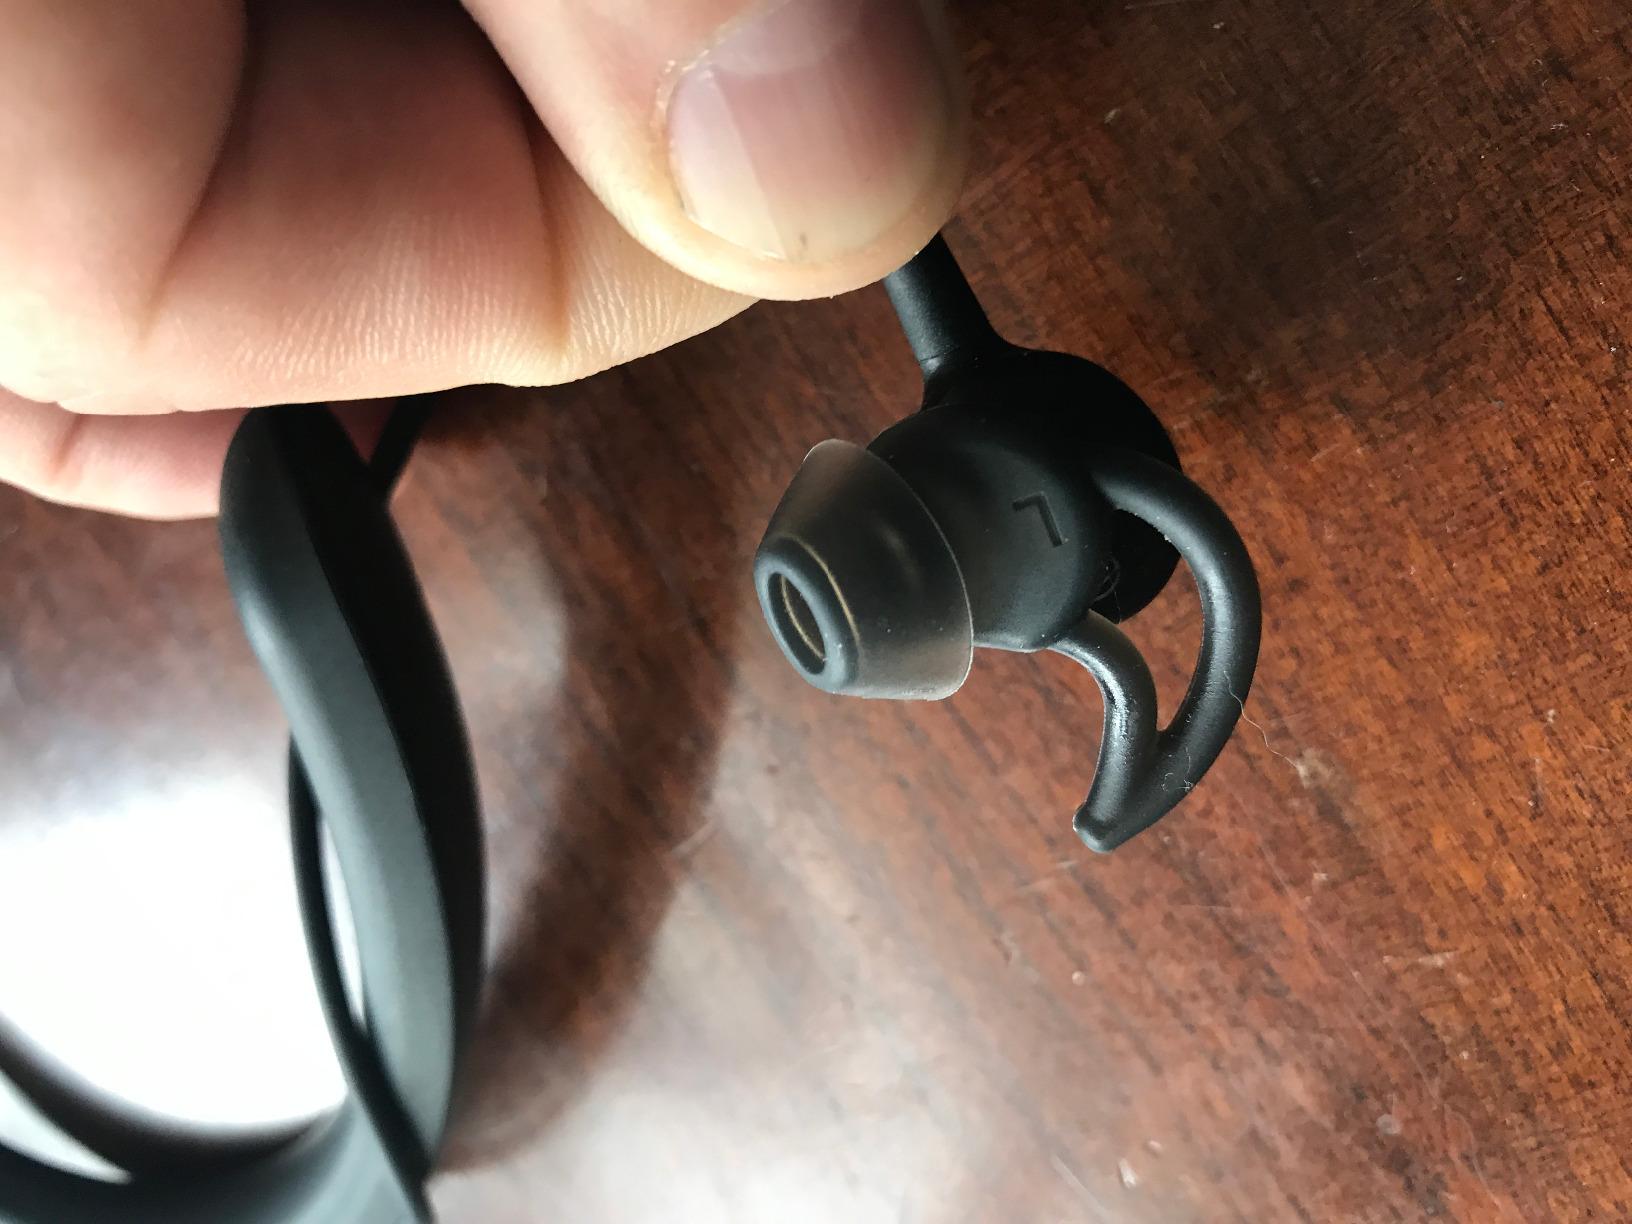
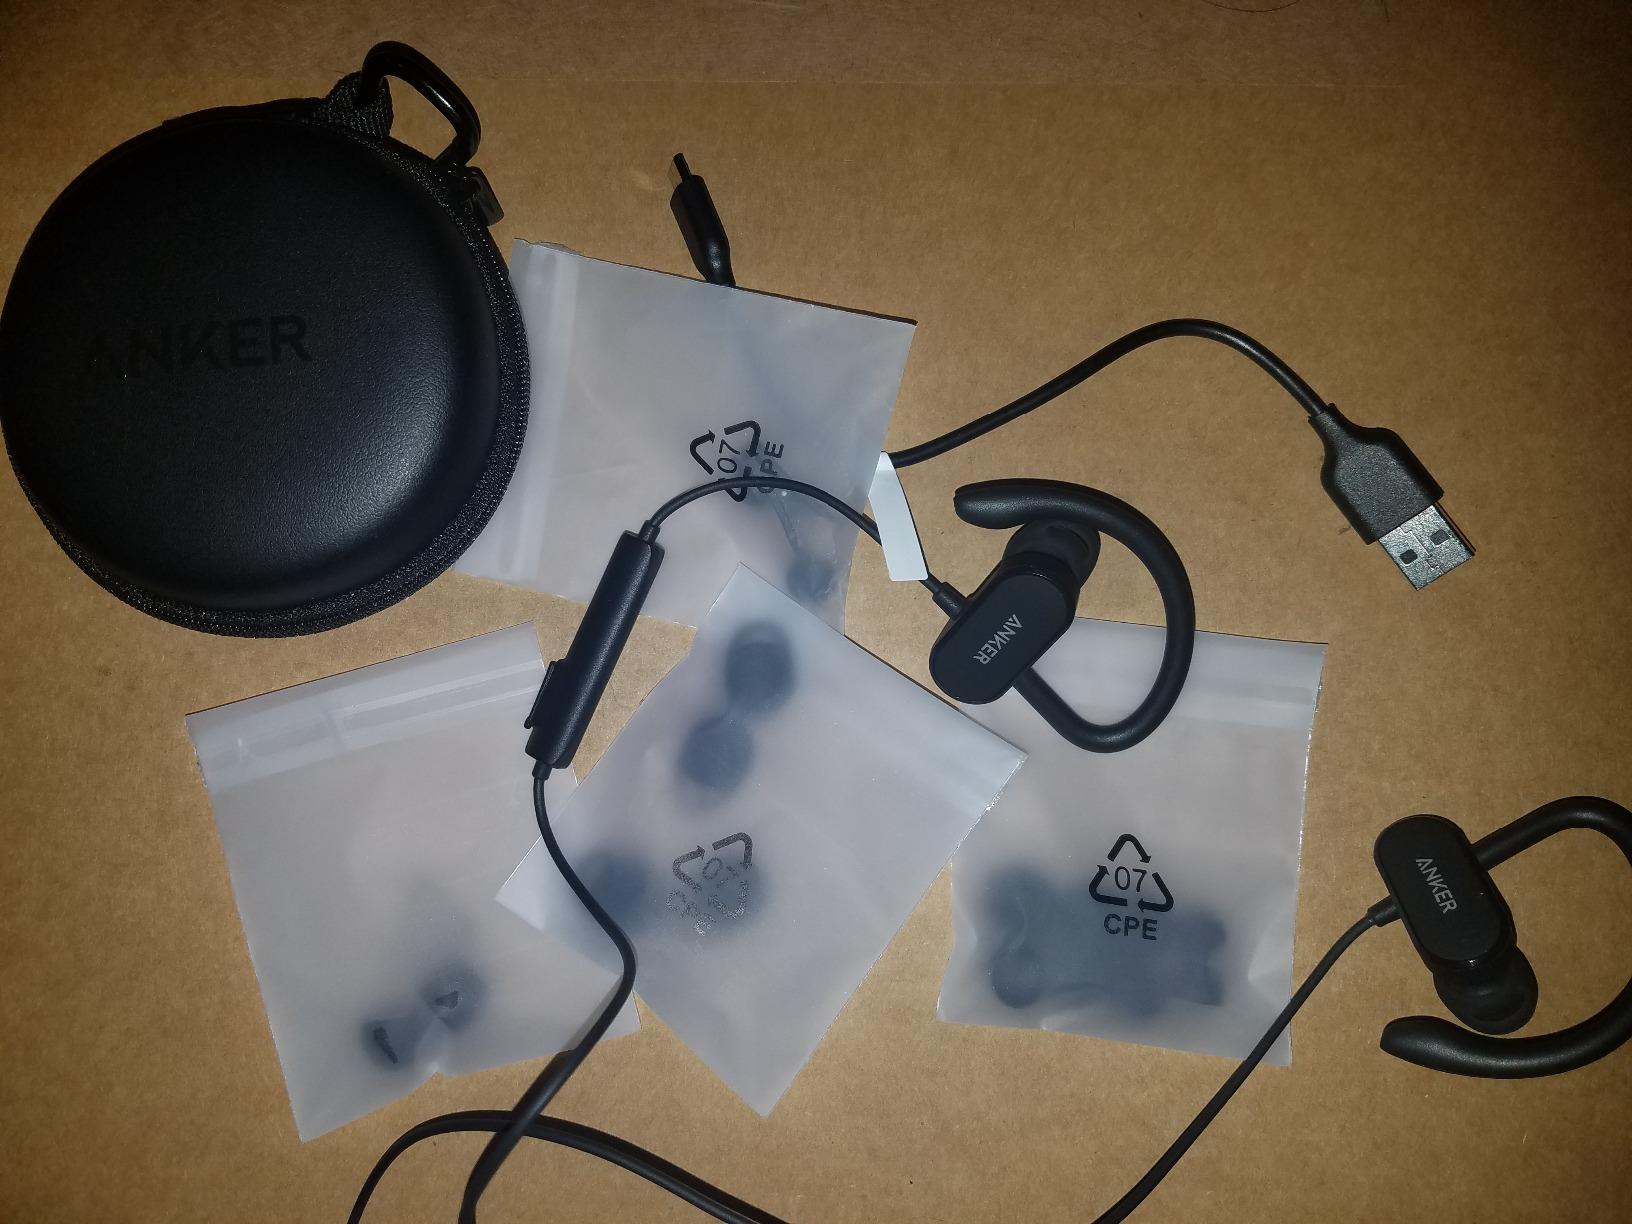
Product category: headphones
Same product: no